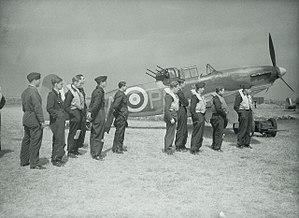
Airmen and World War II Boulton-Paul Defiant from No 264 Squadron. Identified thanks to comments below as being the squadron leader's aircraft, with some names suggested of those present: Squadron Leader Philip Algernon HUNTER (32081) DSO Sgt FJ Barker DFM Sgt ER Thorn See the extensive comments below for a huge amount of information about this squadron and some of its airmen.